Andy Delort

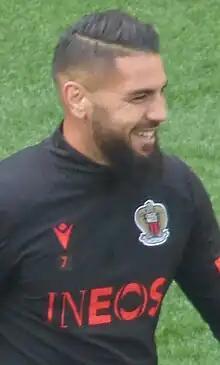
Delort with Nice in 2022

Andy Delort (born 9 October 1991) is a professional footballer who plays as a striker for Algerian Ligue Professionnelle 1 club MC Alger and the Algeria national team.